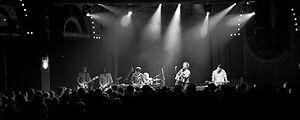
"Blitzen Trapper est un groupe de country folk originaire de Portland, Oregon signé chez Sub Pop Records. Fondé en 2000, Blitzen Trapper est actuellement un quintette, avec Eric Earley, Erik Menteer, Brian Adrian Koch, Michael Van Pelt et Marty Marquis. Le groupe s'est auto-enregristré pour les trois premiers albums. ""Wild Mountain Nation"" a été placée 98ᵉ dans le classement du magazine Rolling Stone des 100 Meilleures Chansons de 2007.